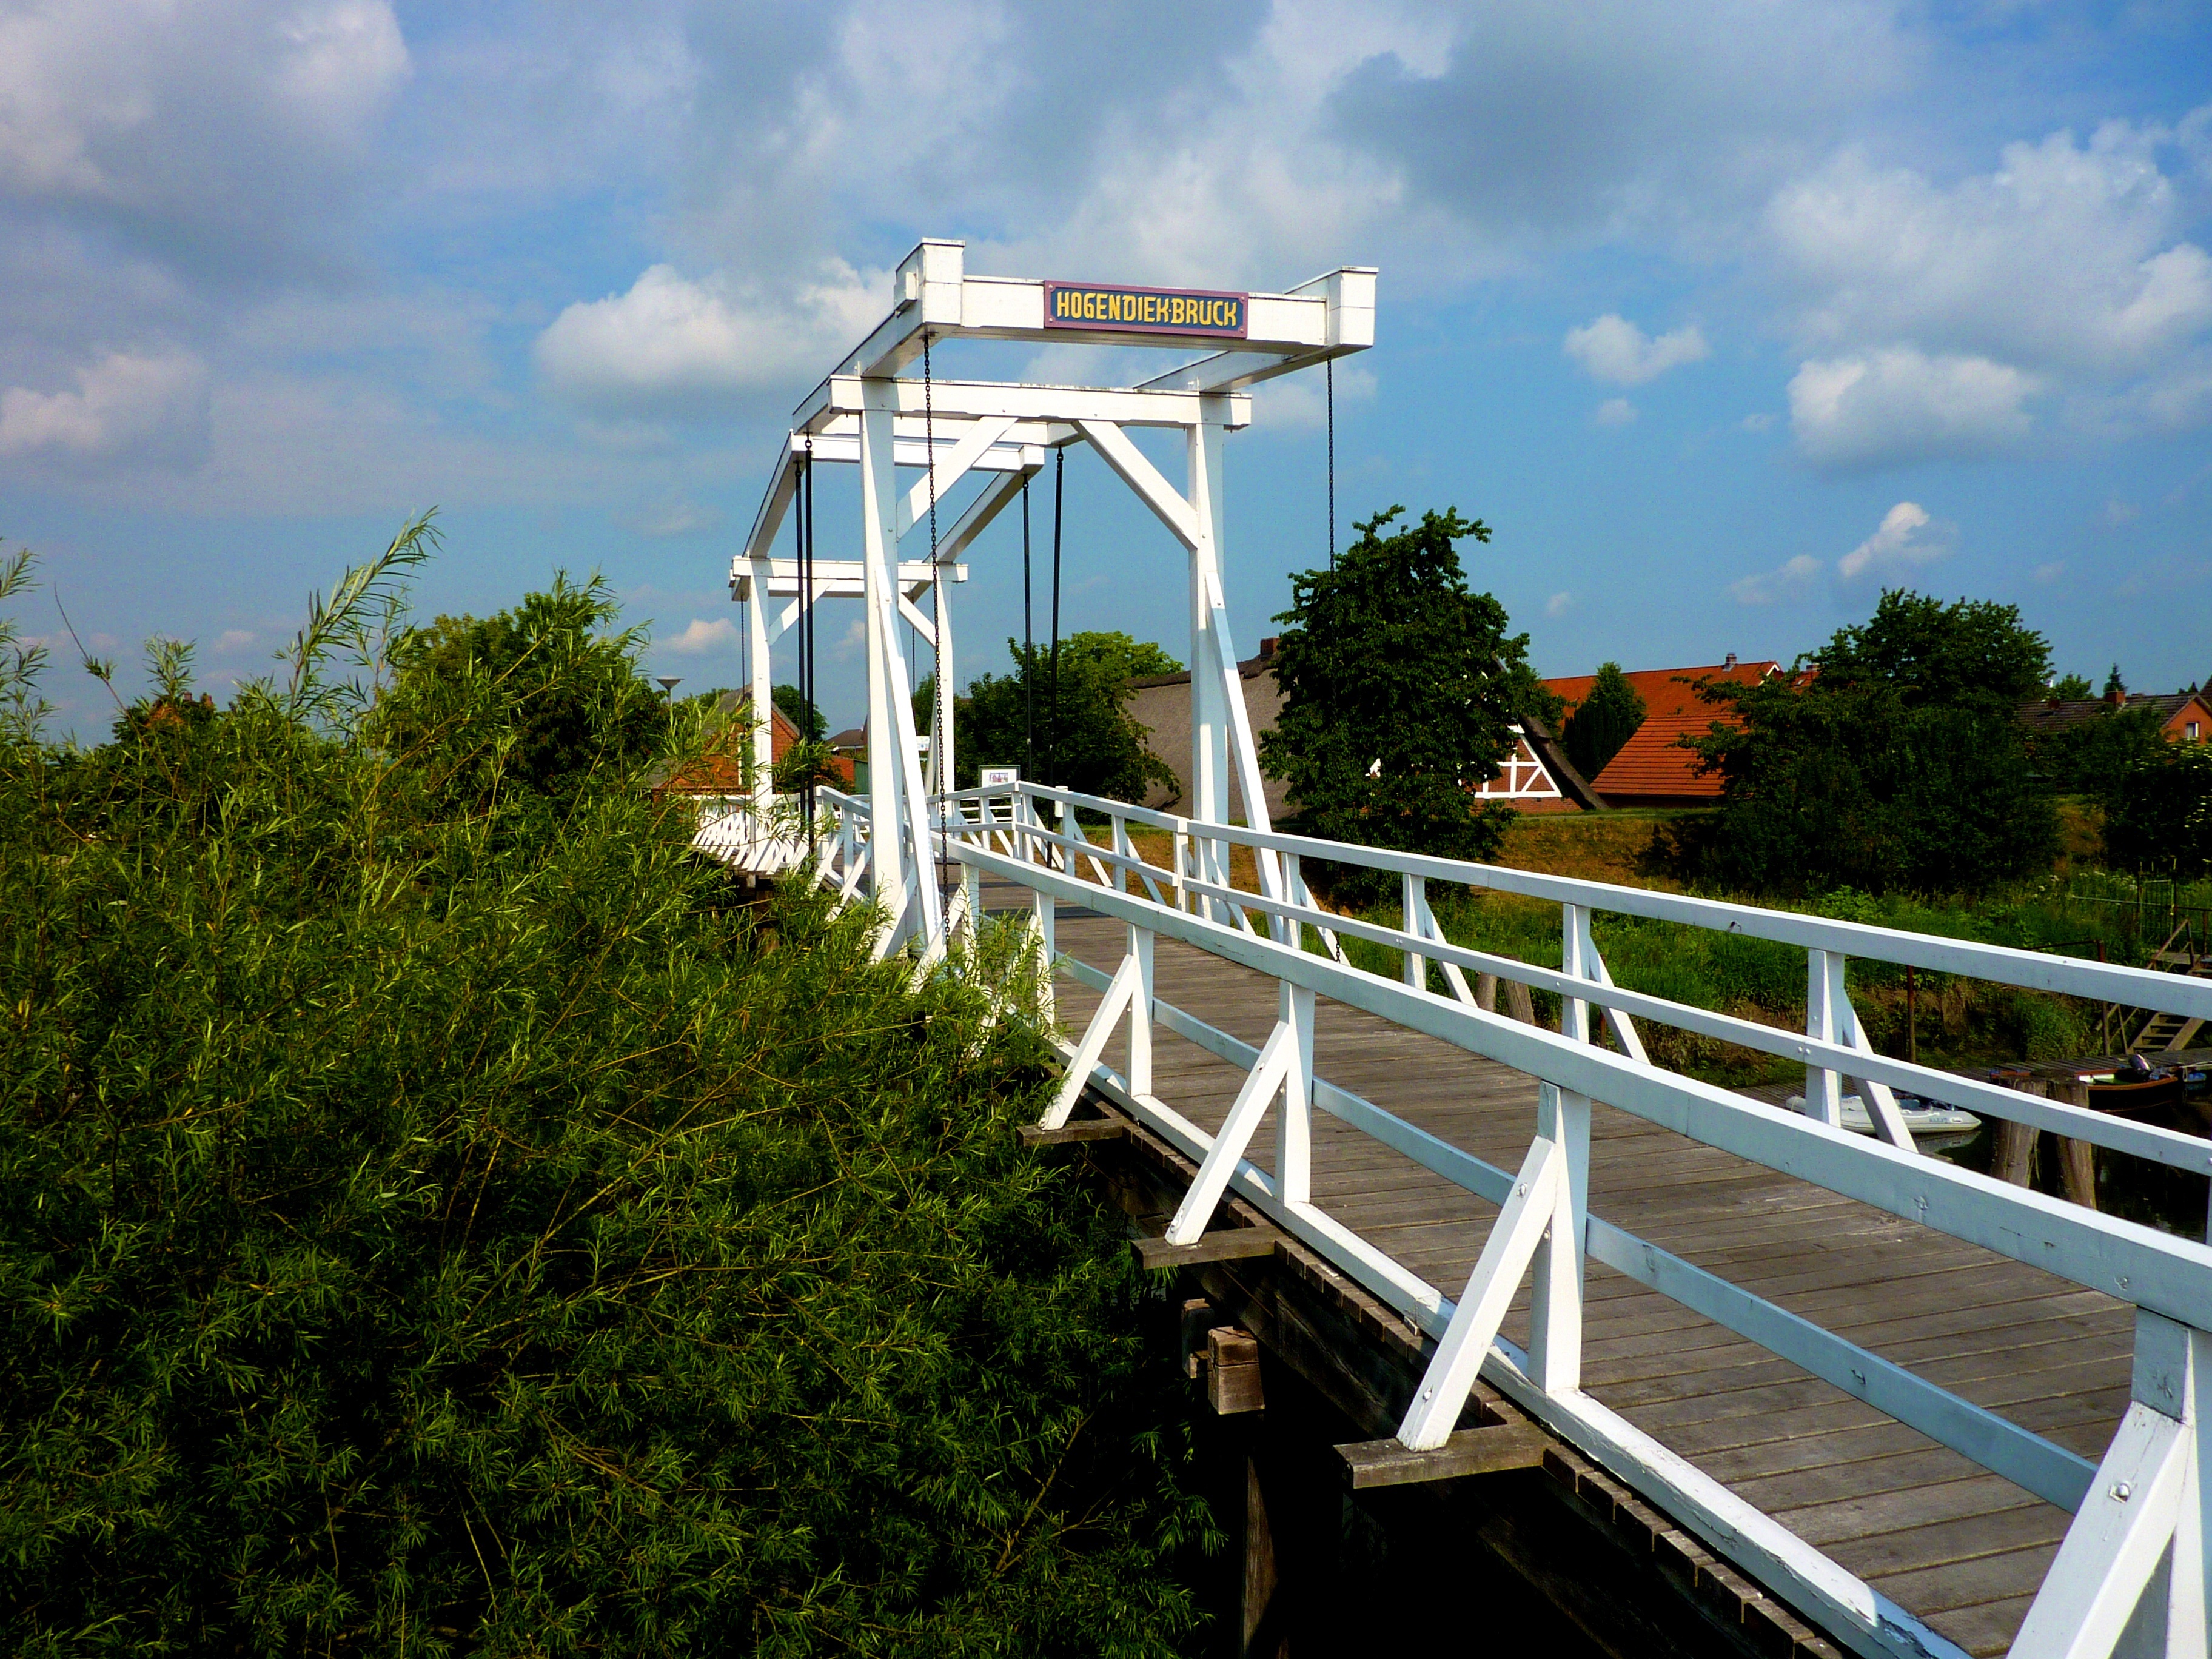
nature, dock, boardwalk, bridge, river, walkway, germany, history, old country, truss bridge